1830s

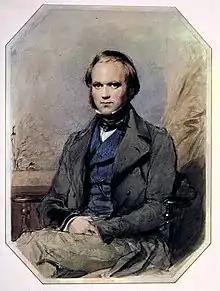
Darwin.

Many key discoveries about electricity were made in the 1830s. Electromagnetic induction was discovered independently by Michael Faraday and Joseph Henry in 1831; however, Faraday was the first to publish the results of his experiments. Electromagnetic induction is the production of a potential difference (voltage) across a conductor when it is exposed to a varying magnetic field. This discovery was essential to the invention of transformers, inductors, and many types of electrical motors, generators and solenoids.